Simon Janashia Museum of Georgia

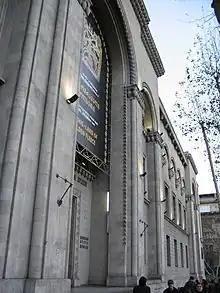
Simon Janashia Museum of Georgia

The Simon Janashia Museum of Georgia, formerly known as the State Museum of History of Georgia, is one of the main history museums in Tbilisi, Georgia, which displays the country's principal archaeological findings.